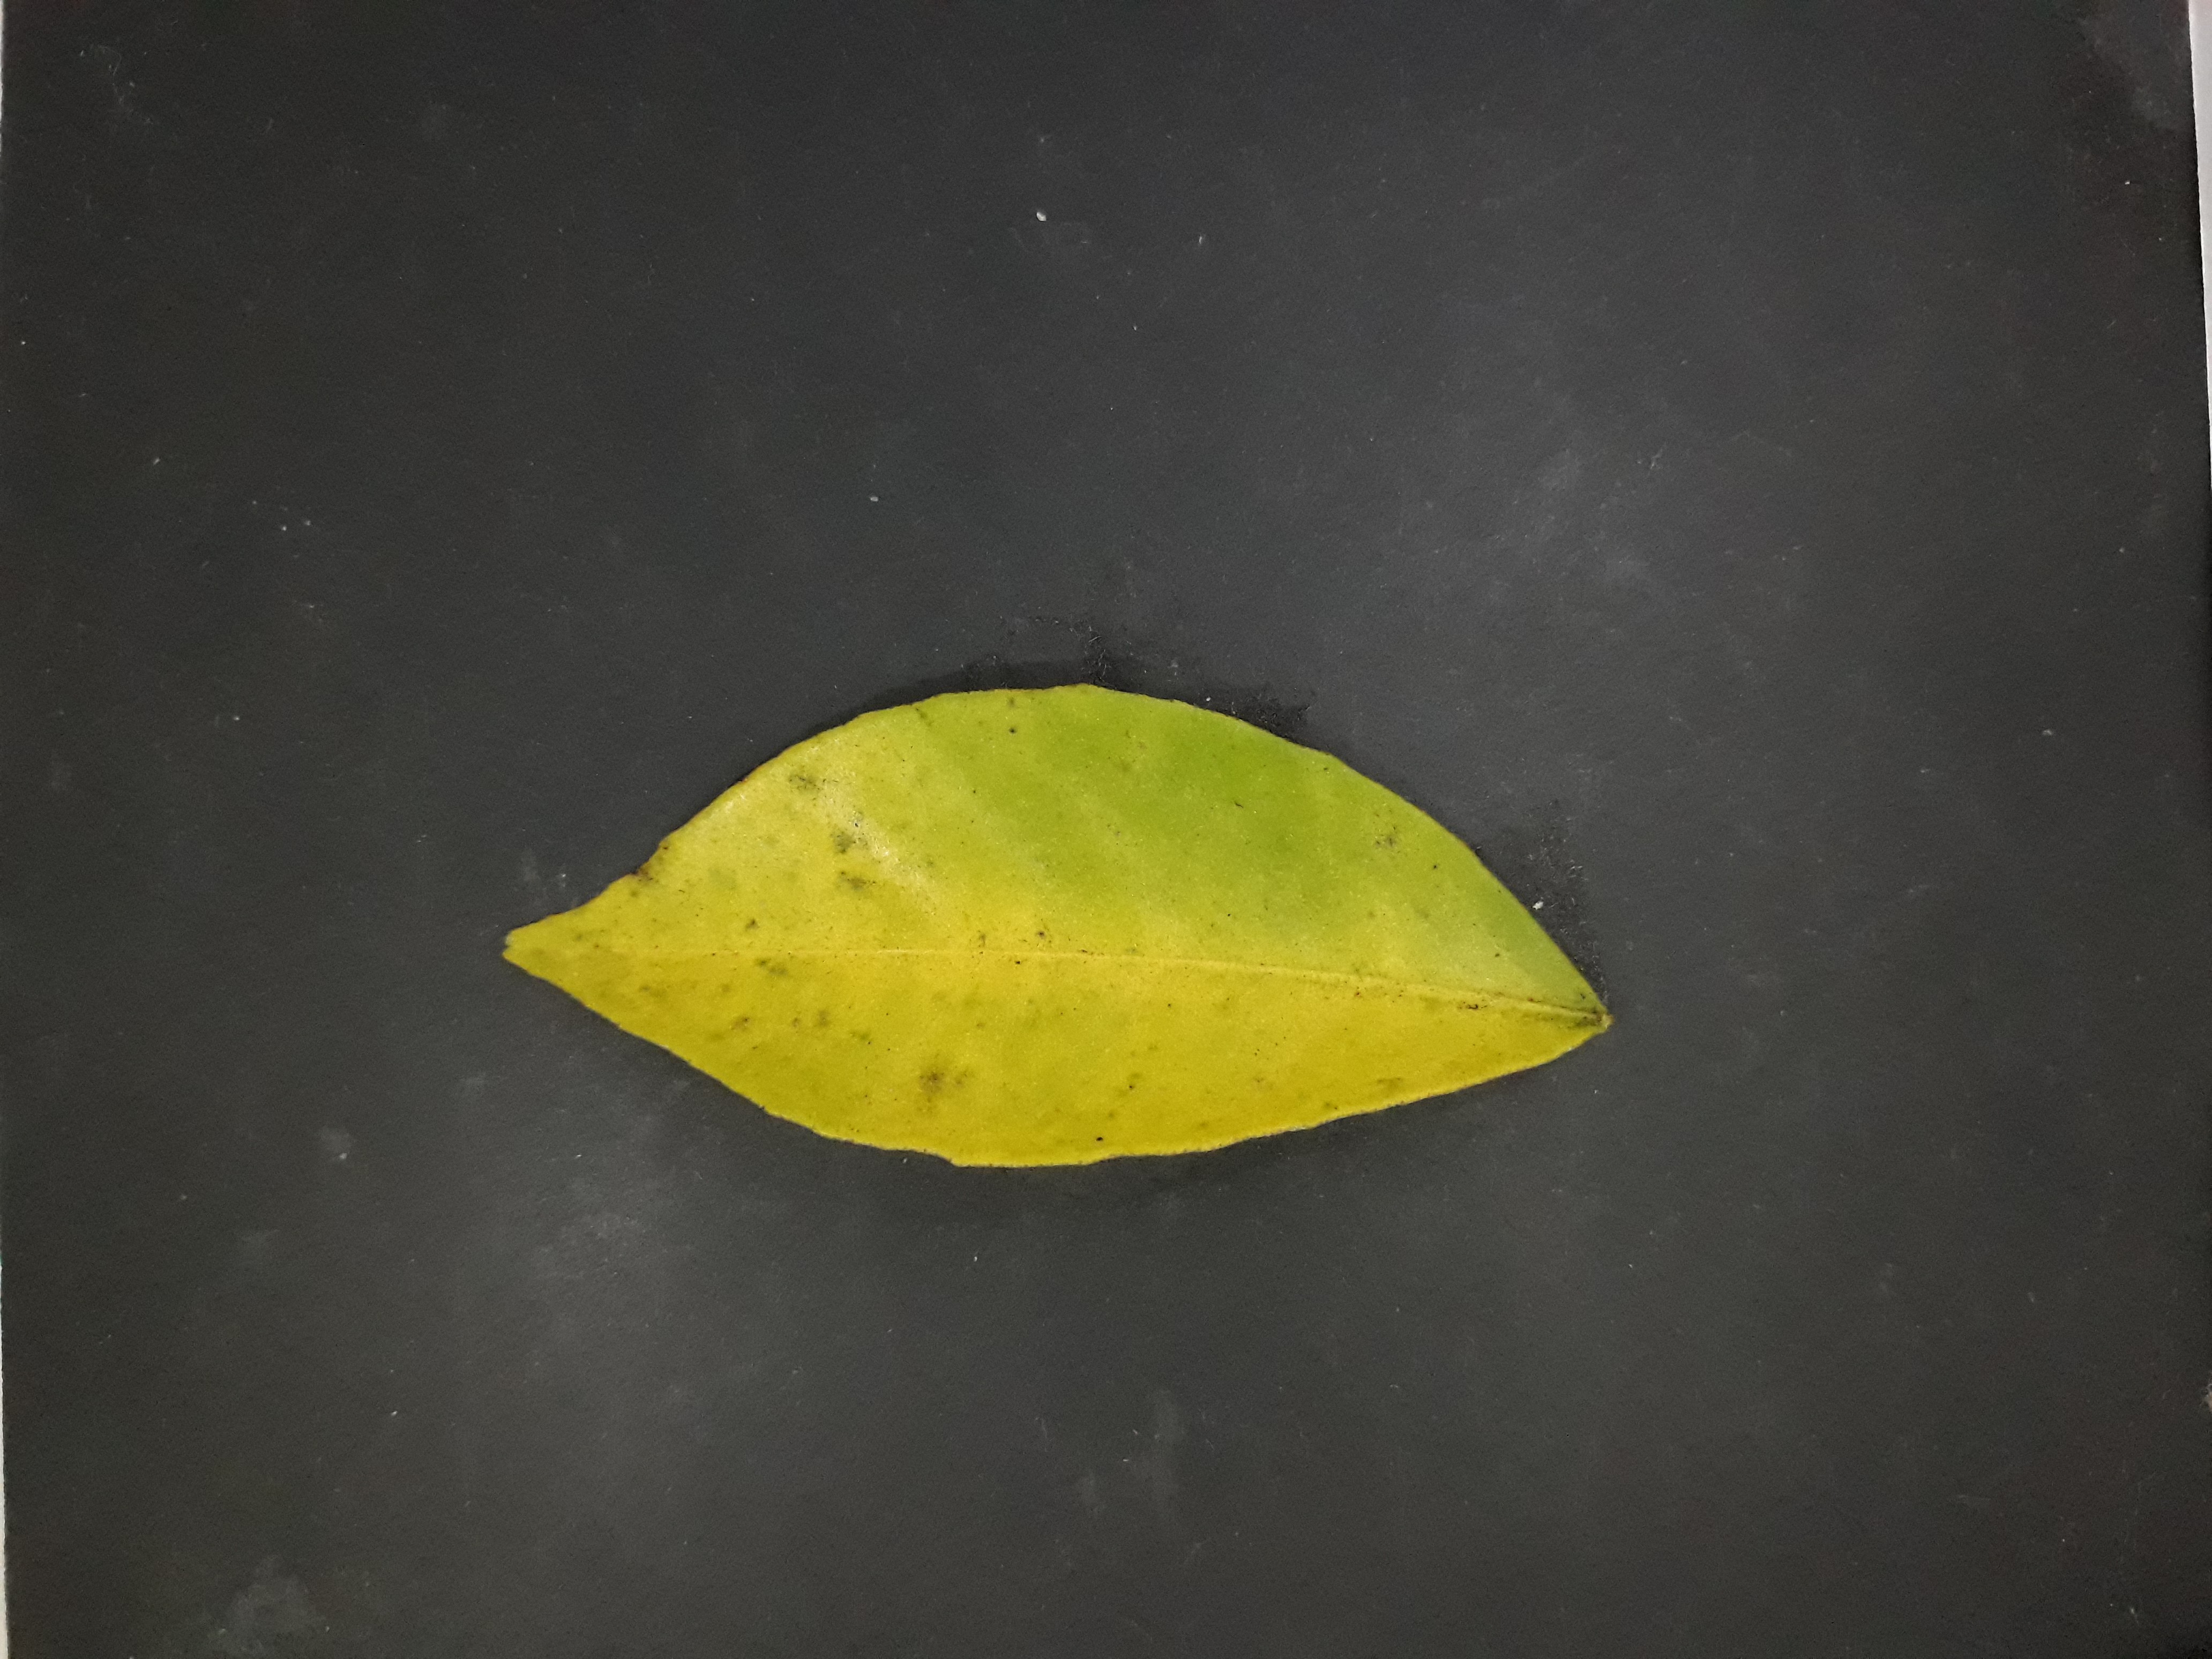
Label: Nitrogen deficiency (N)